Thomas Hermanns

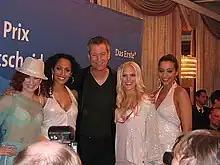
Hermanns with the girl group No Angels, 2008

In 1992, Hermanns started the comedy show "Quatsch Comedy Club". The show has been on German channel ProSieben since 1996. In 2003, the show moved to the Theatre Friedrichstadtpalast in Berlin.